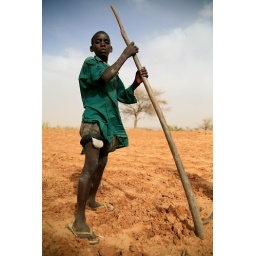
boy working in the field